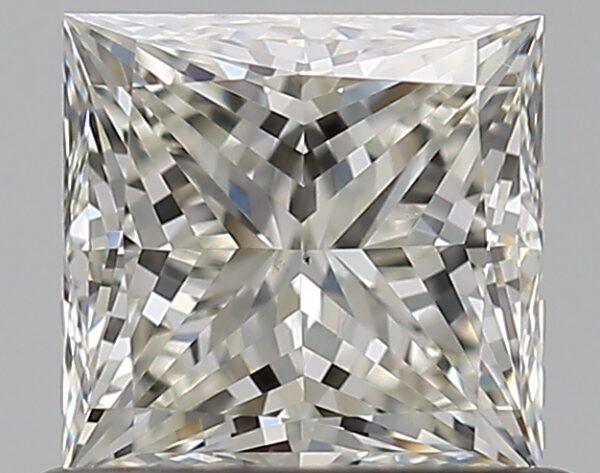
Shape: princess
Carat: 0.7
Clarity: VS2
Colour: J
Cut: EX
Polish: EX
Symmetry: VG
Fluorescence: N
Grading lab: GIA
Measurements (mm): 4.82 x 4.69 x 3.45